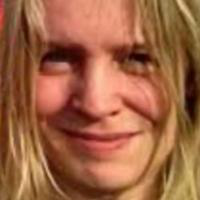
Age group: age 31-40